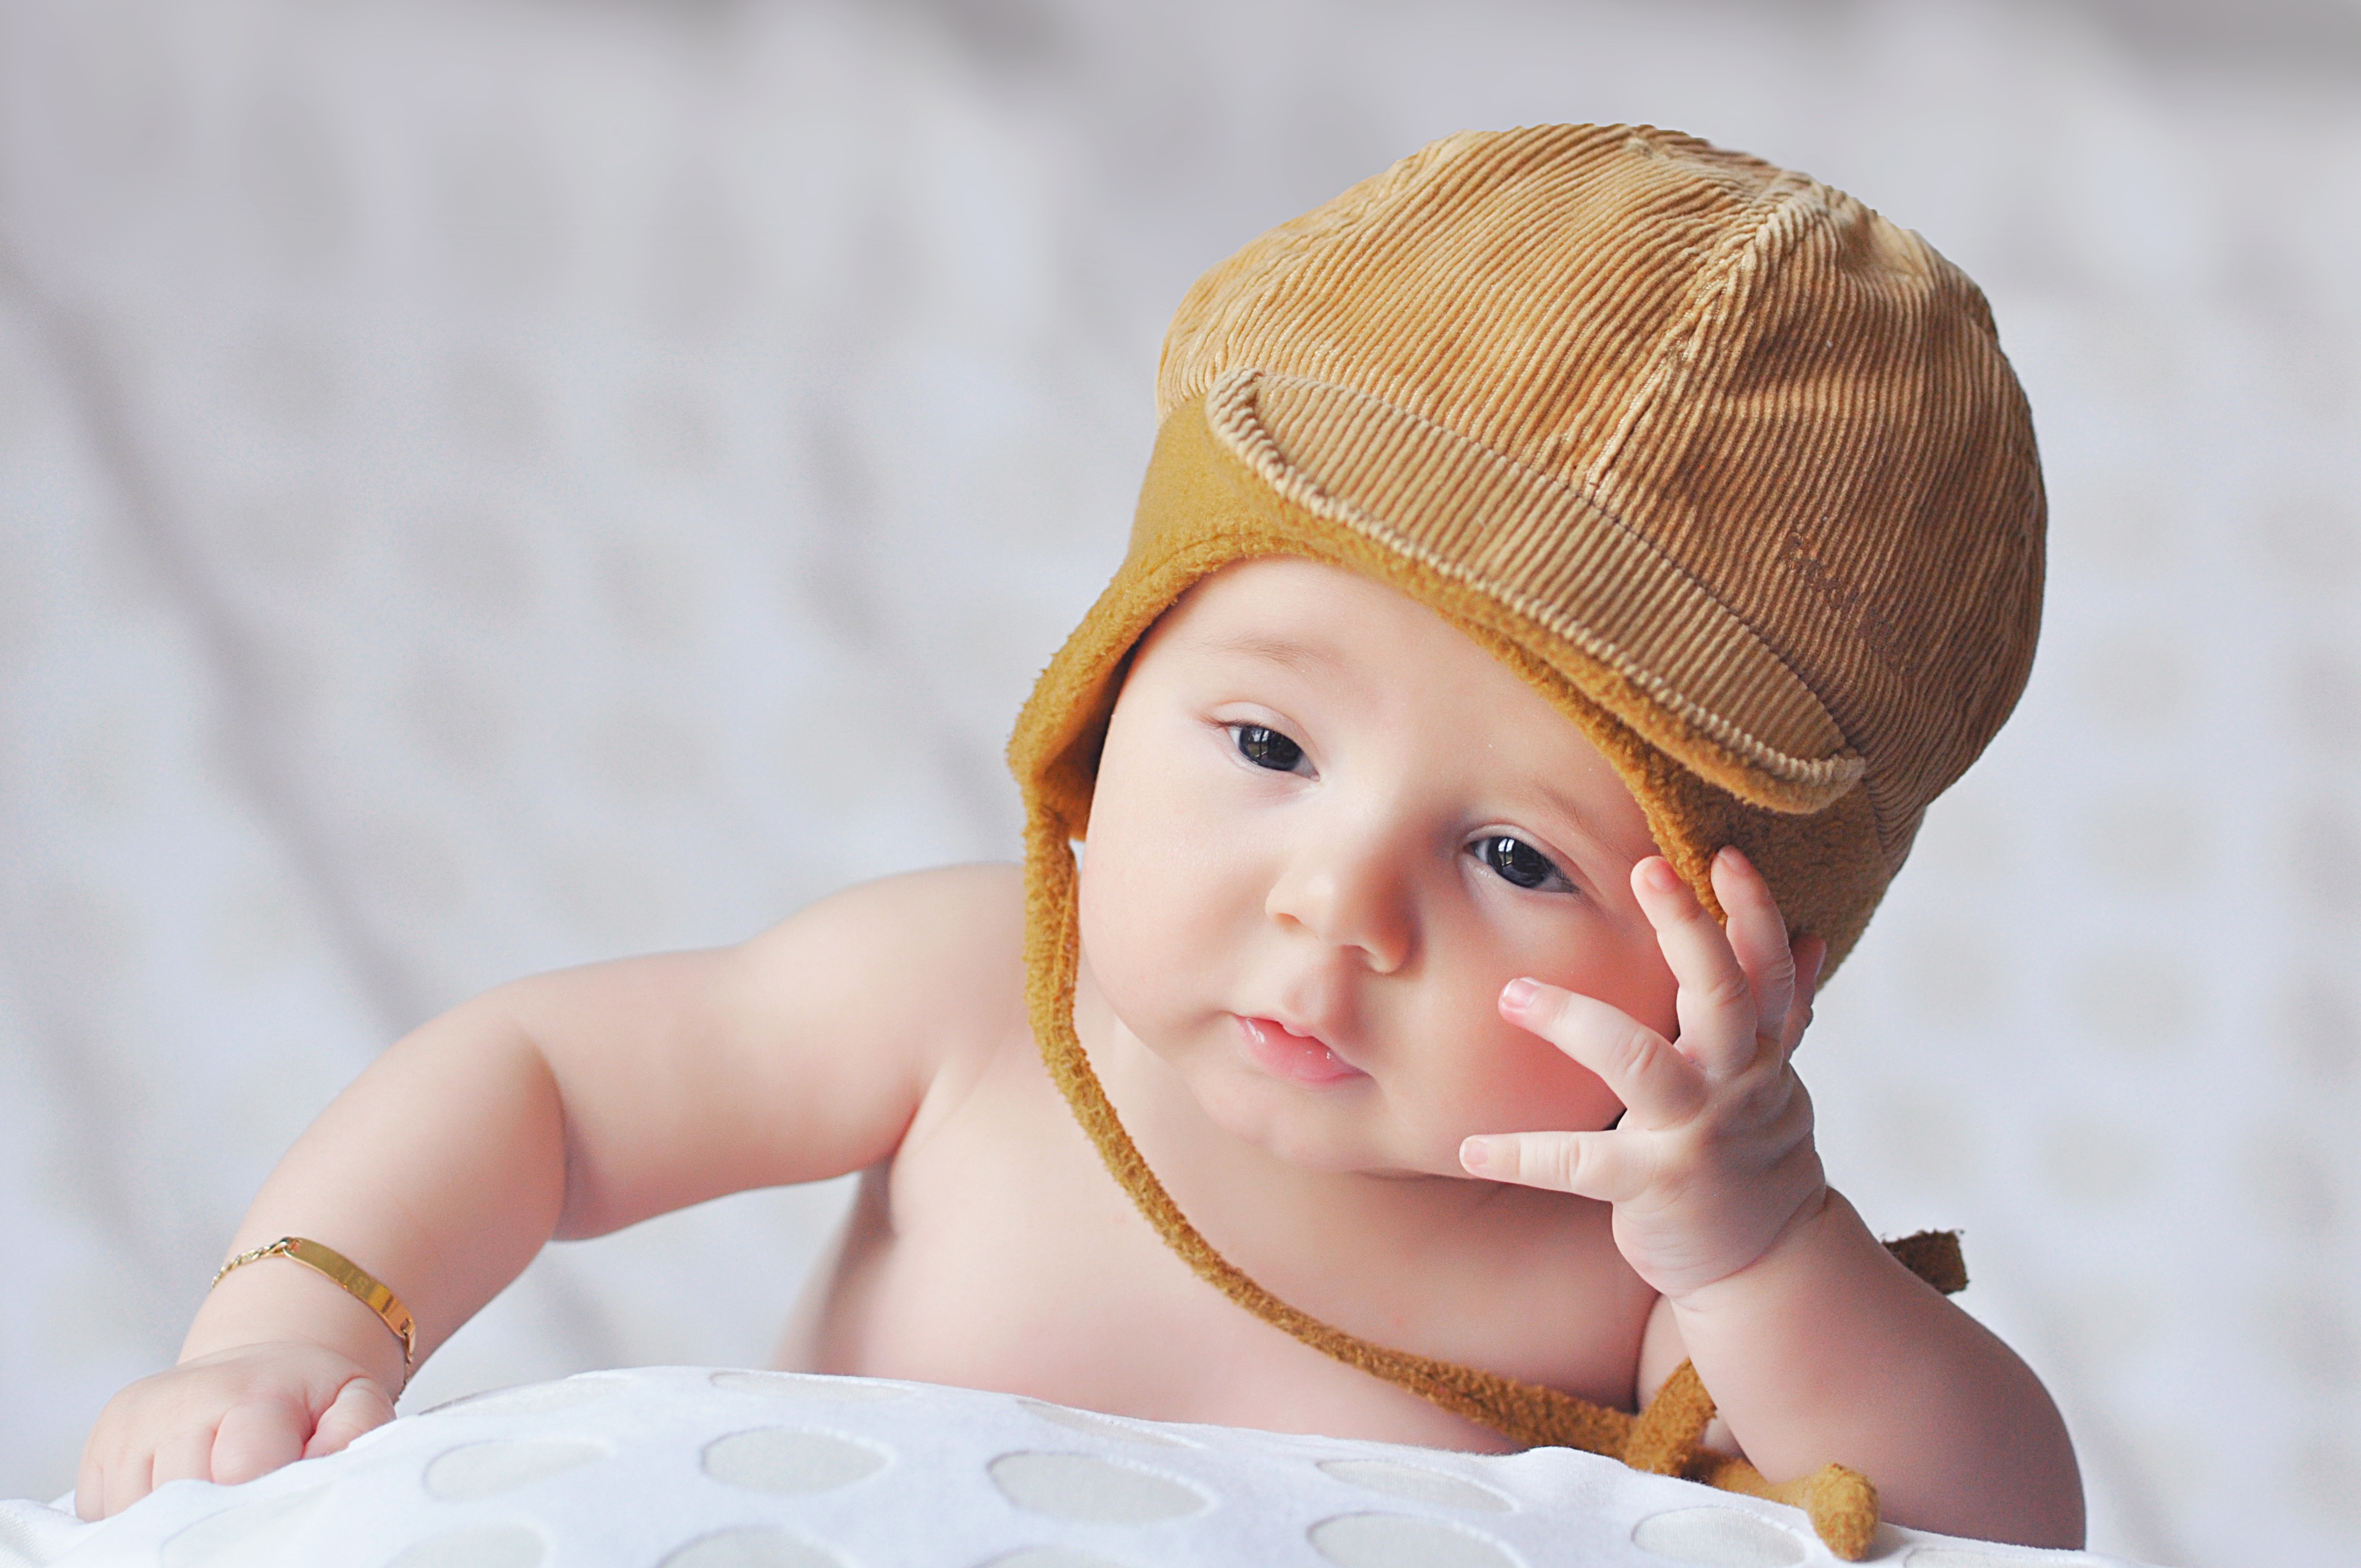
person, people, girl, boy, portrait, model, child, fashion, clothing, childhood, face, happiness, infant, toddler, cap, head, little, skin, beauty, veil, portrait photography